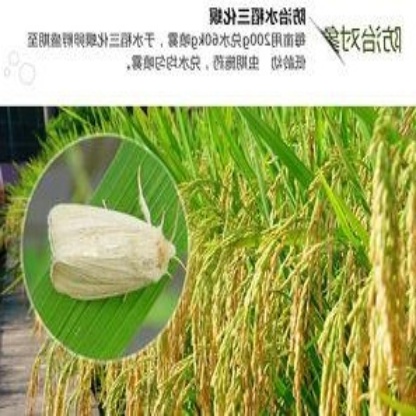
Nhãn: Sâu đục thân (Rice yellow stem borer)